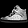
Label: Sneaker